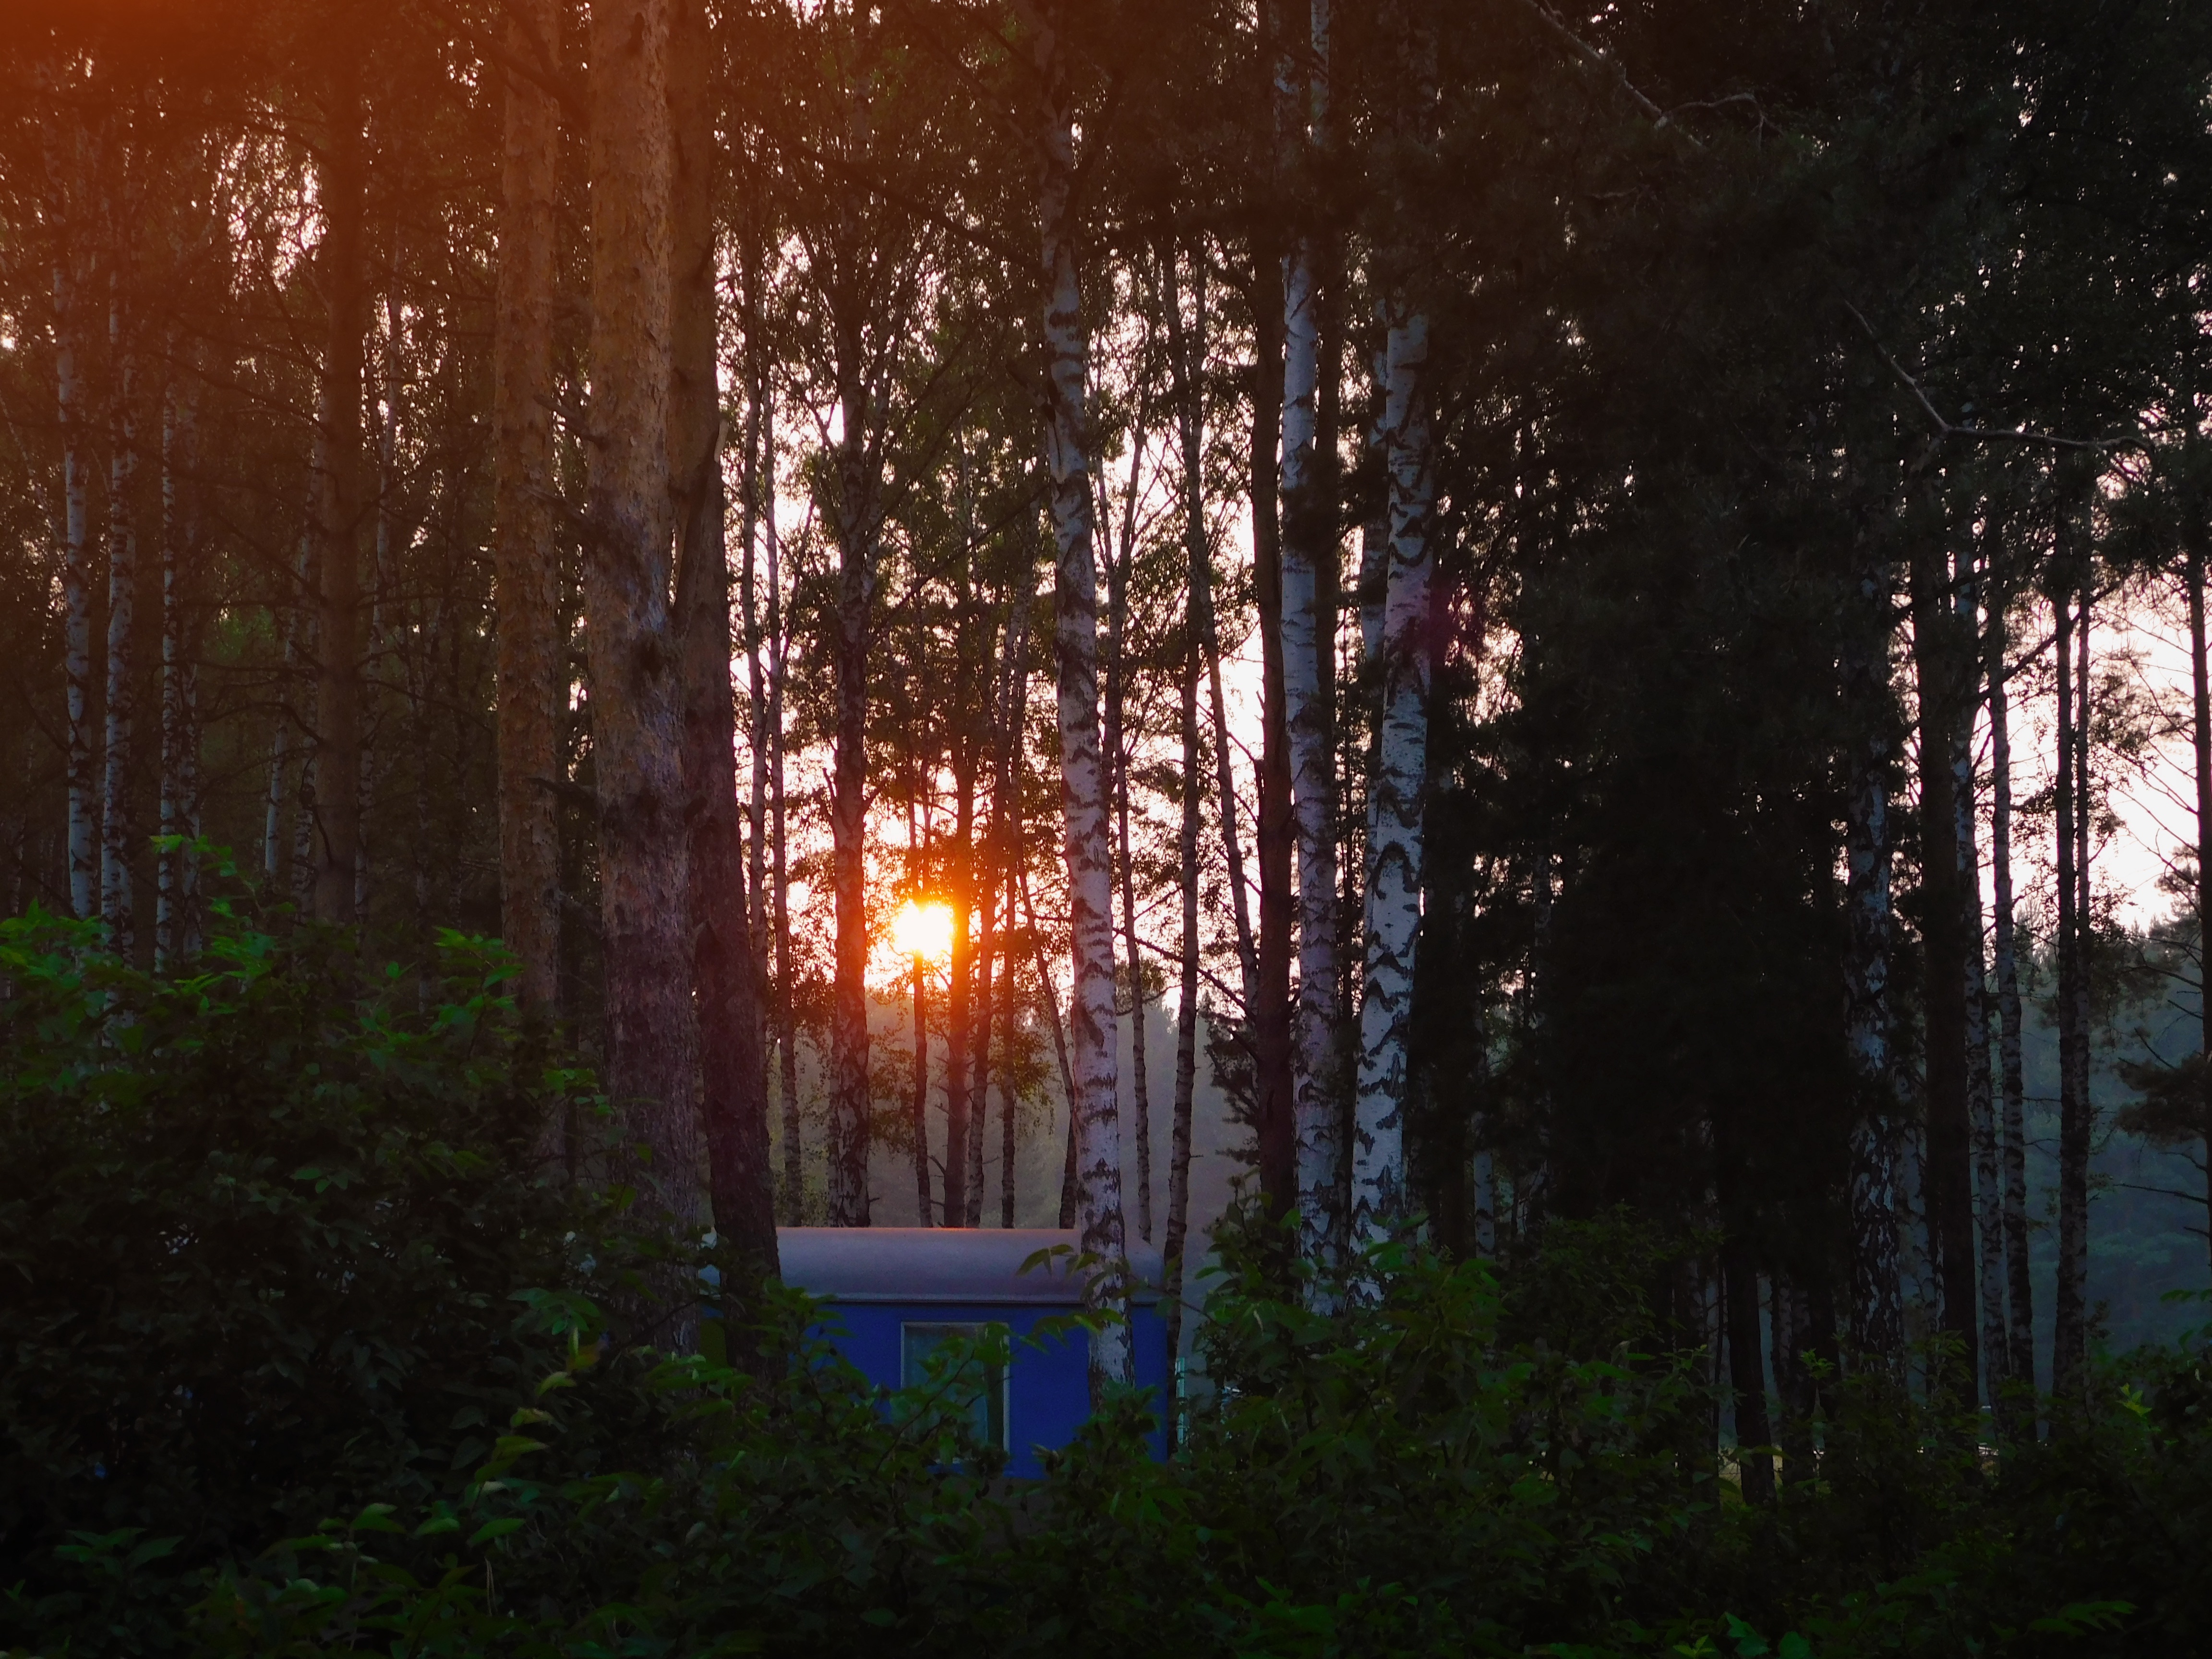
tree, nature, forest, light, plant, night, sunlight, morning, leaf, evening, reflection, autumn, darkness, season, woodland, habitat, natural environment, atmospheric phenomenon, woody plant